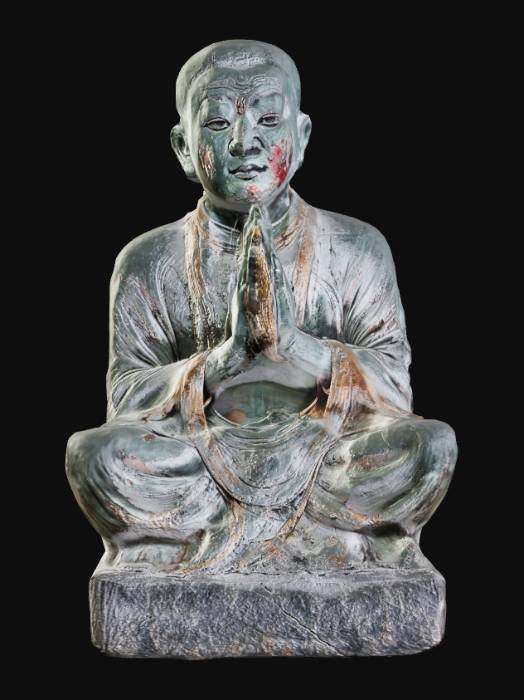
미적 점수 (1~10점): 7